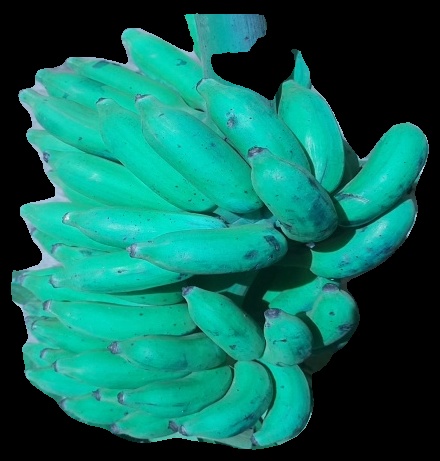
Variety: elakki-bale
Grade: grade3